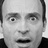
Emotion: surprise